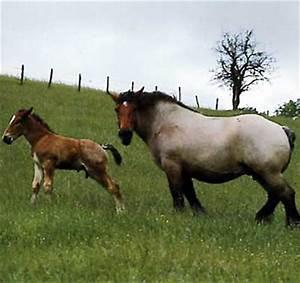
horse